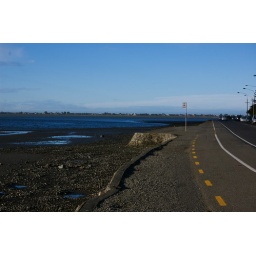
Found some harmonicas in my bag and played here while I waited for the bus